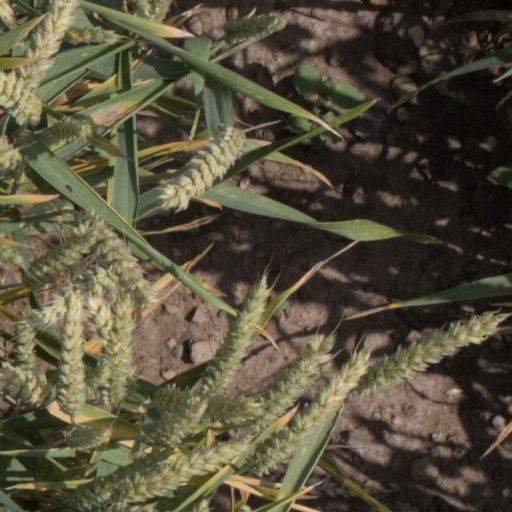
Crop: wheat